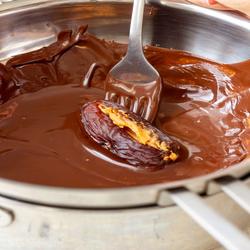
Label: Dates